Cheb District

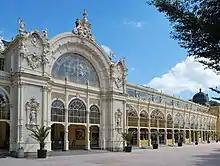
Spa colonnade in Mariánské Lázně

The town centres of Mariánské Lázně and Františkovy Lázně with the spa cultural landscapes were designated a UNESCO World Heritage Site in 2021 as part of the transnational Great Spa Towns of Europe because of its springs and architectural testimony to the popularity of spa towns in Europe during the 18th through 20th centuries.